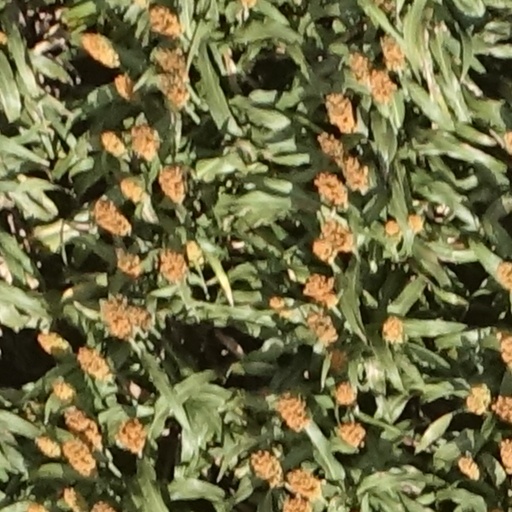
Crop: sorghum